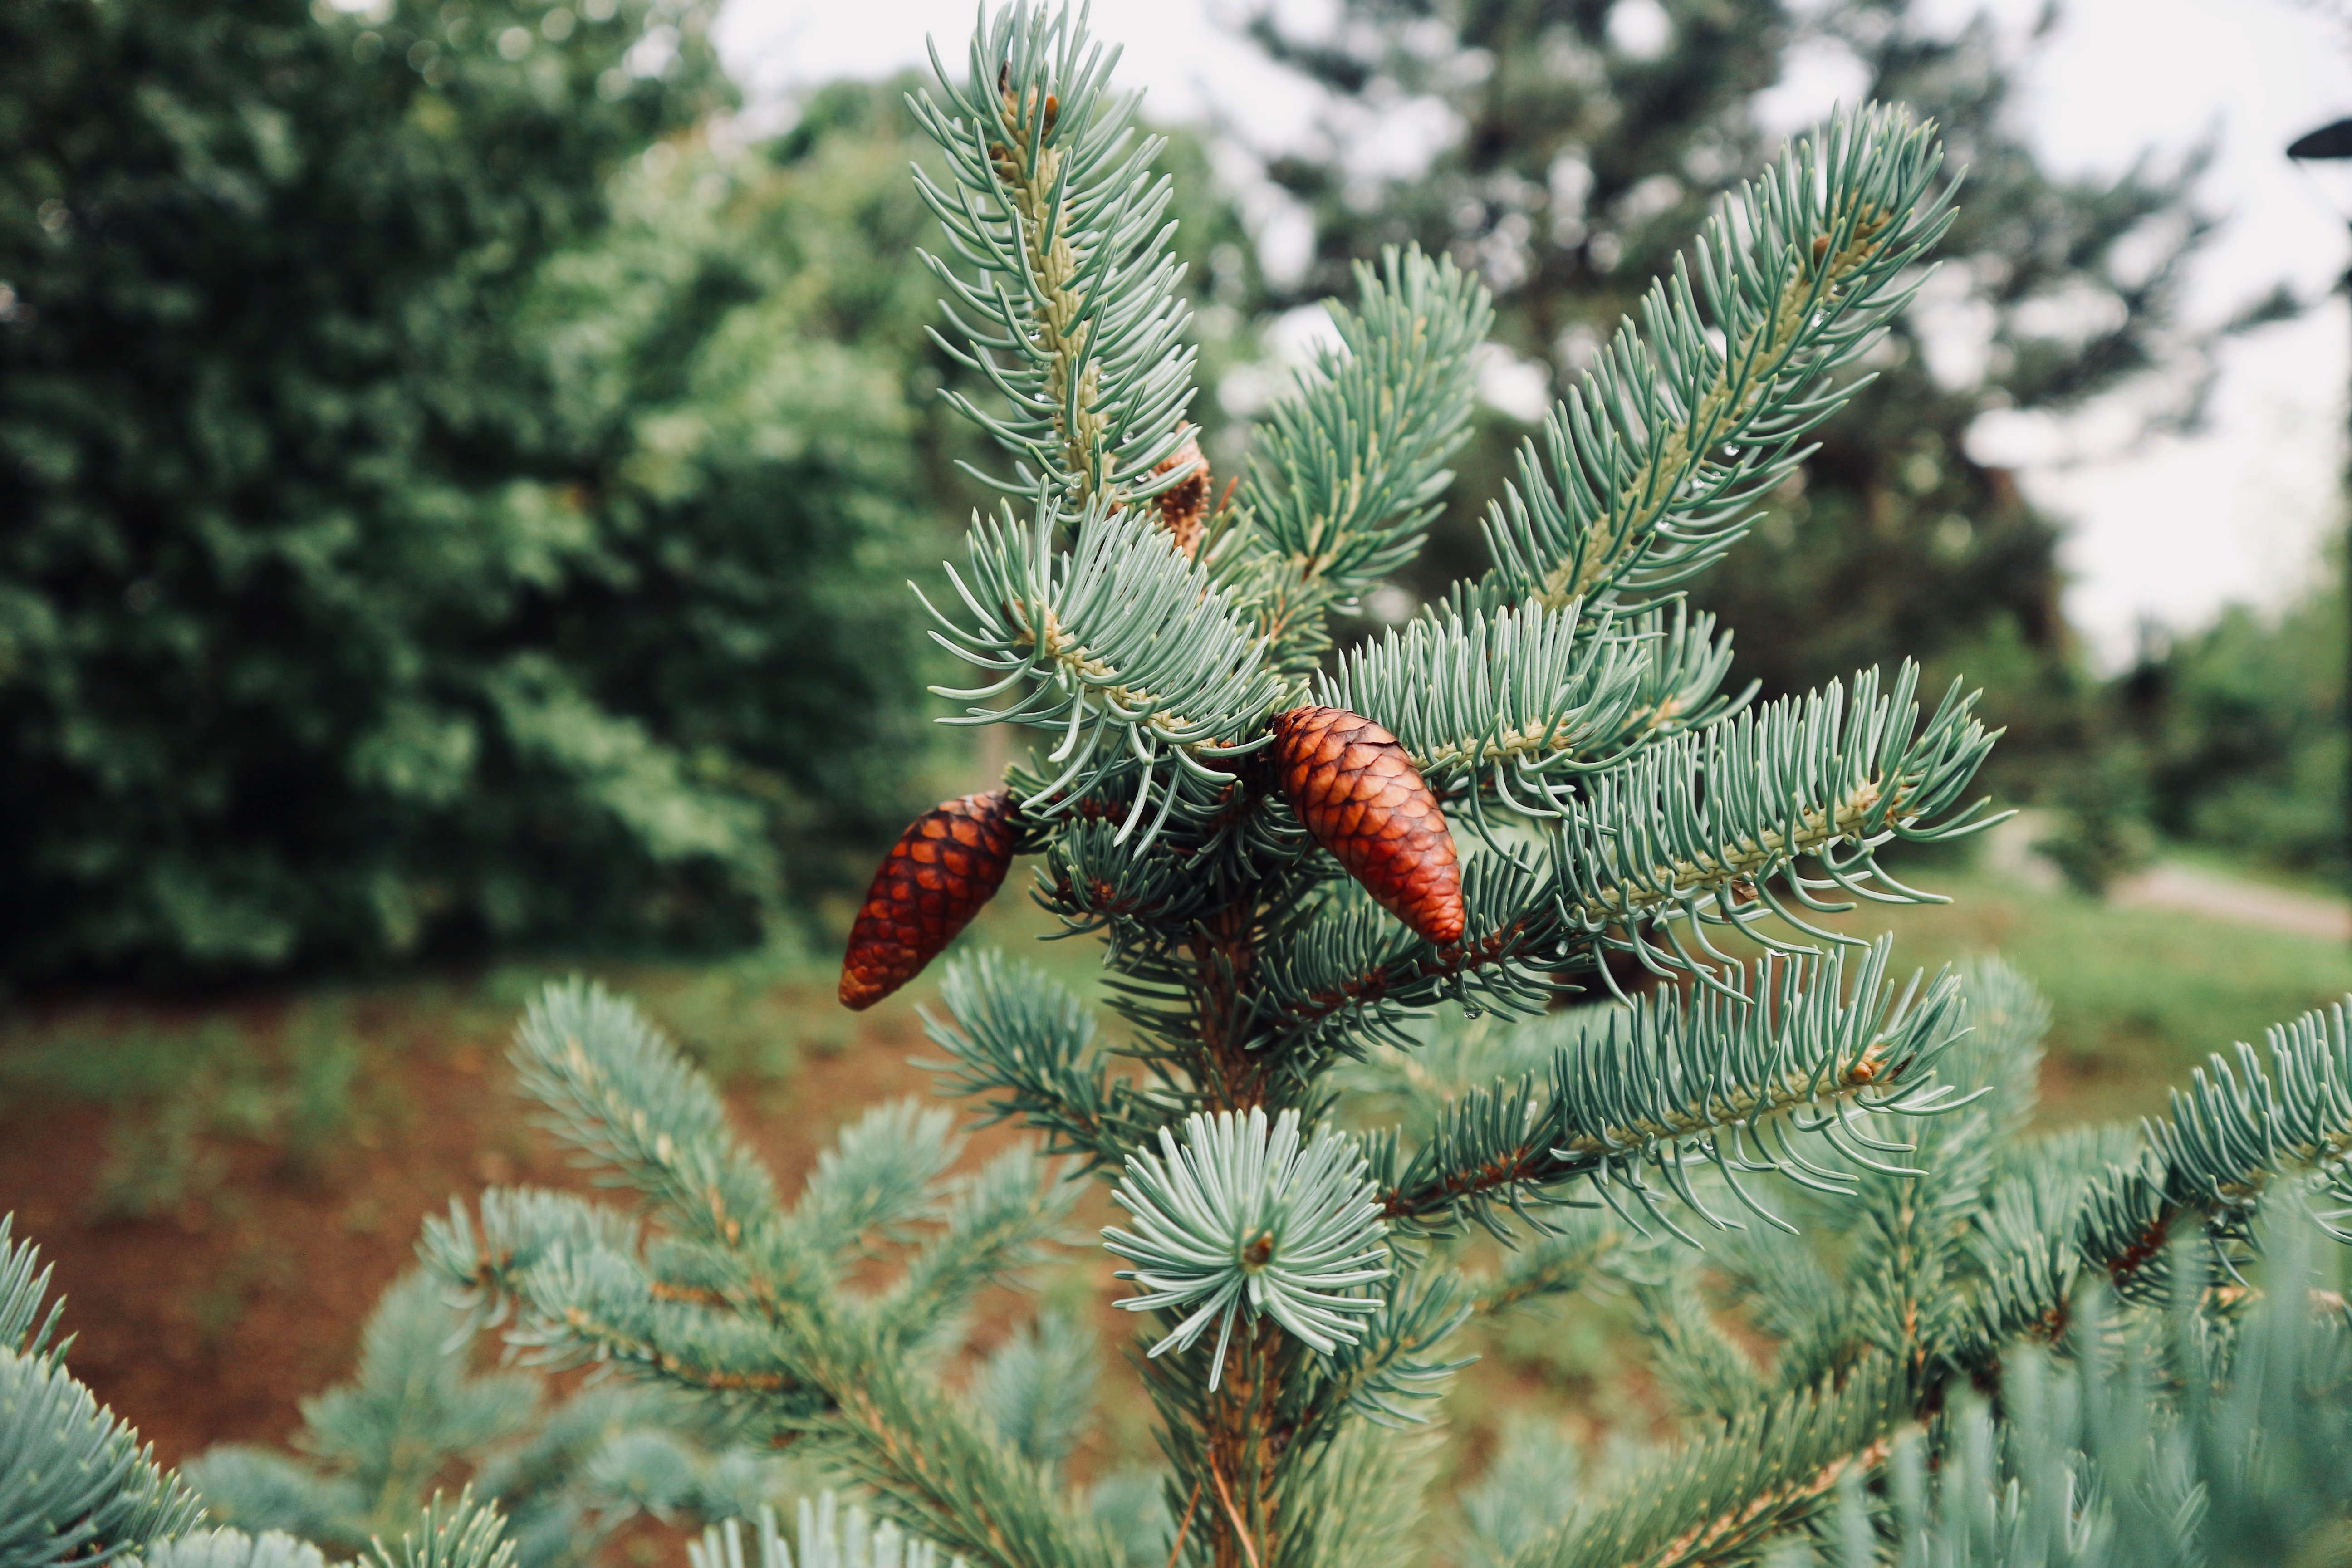
pine, rain, shortleaf black spruce, Columbian spruce, balsam fir, Yellow fir, silvertip fir, Colorado spruce, Jack pine, tree, lodgepole pine, oregon pine, sitka spruce, Canadian fir, Singleleaf pine, plant, Larix lyalliiSubalpine Larch, red pine, shortstraw pine, vegetation, sugar pine, white pine, American larch, biome, woody plant, spruce, fir, conifer, branch, pine family, evergreen, western yellow pine, organism, terrestrial plant, hackmatack, loblolly pine, larch, Two needle pinyon pine, cypress family, flower, conifer cone, pine nut, natural material, River juniper, Gnetae